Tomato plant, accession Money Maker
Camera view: tilt-top (135 deg); turntable rotation: 210 degrees
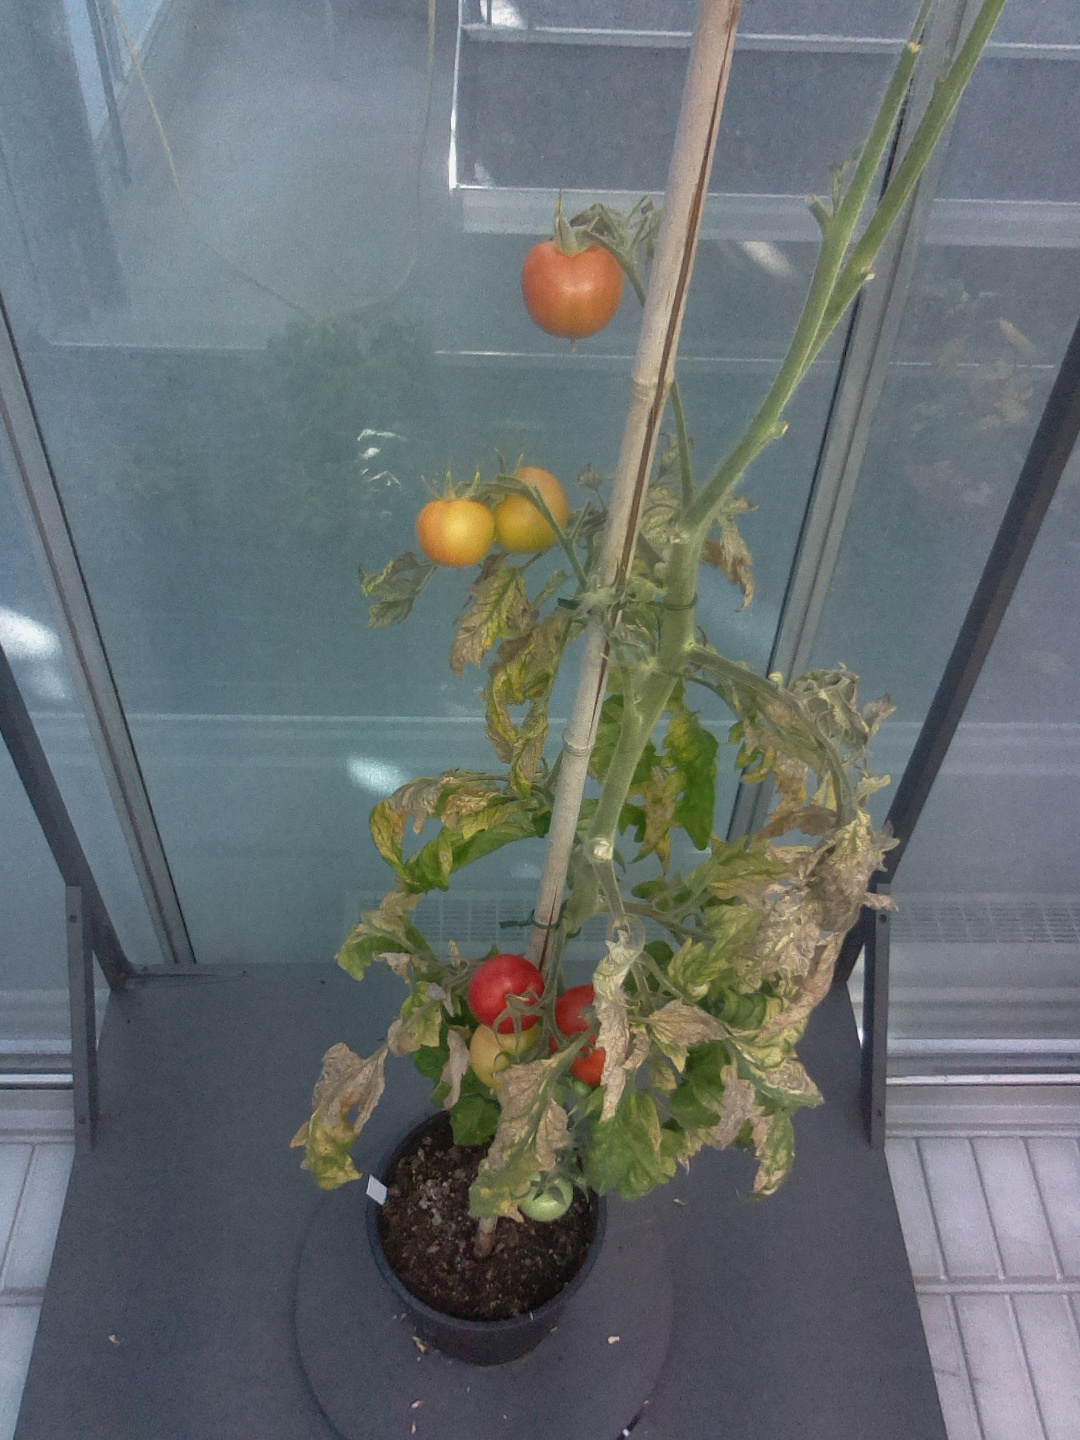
BBCH growth stage 84: 40%-50% of fruits show typical fully ripe color